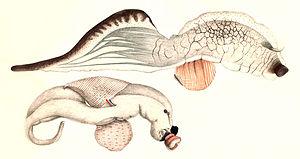
La super-famille des Pterotracheoidea regroupe des mollusques gastéropodes de l'ordre des Littorinimorpha.
Les Carinariidae forment une famille de mollusques gastéropodes pélagiques, de l'ordre des Littorinimorpha.
Carinaria est un genre de mollusques gastéropodes de la famille des Carinariidae.